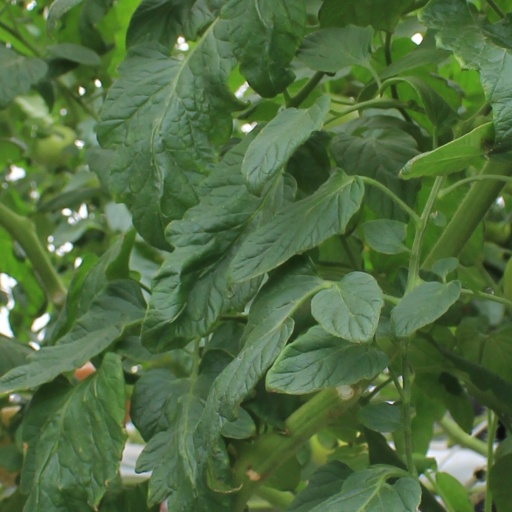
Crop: tomato